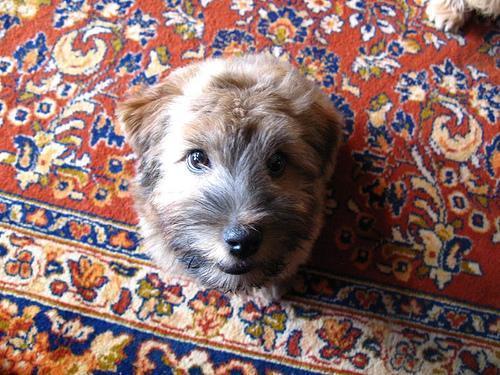
Norfolk_terrier